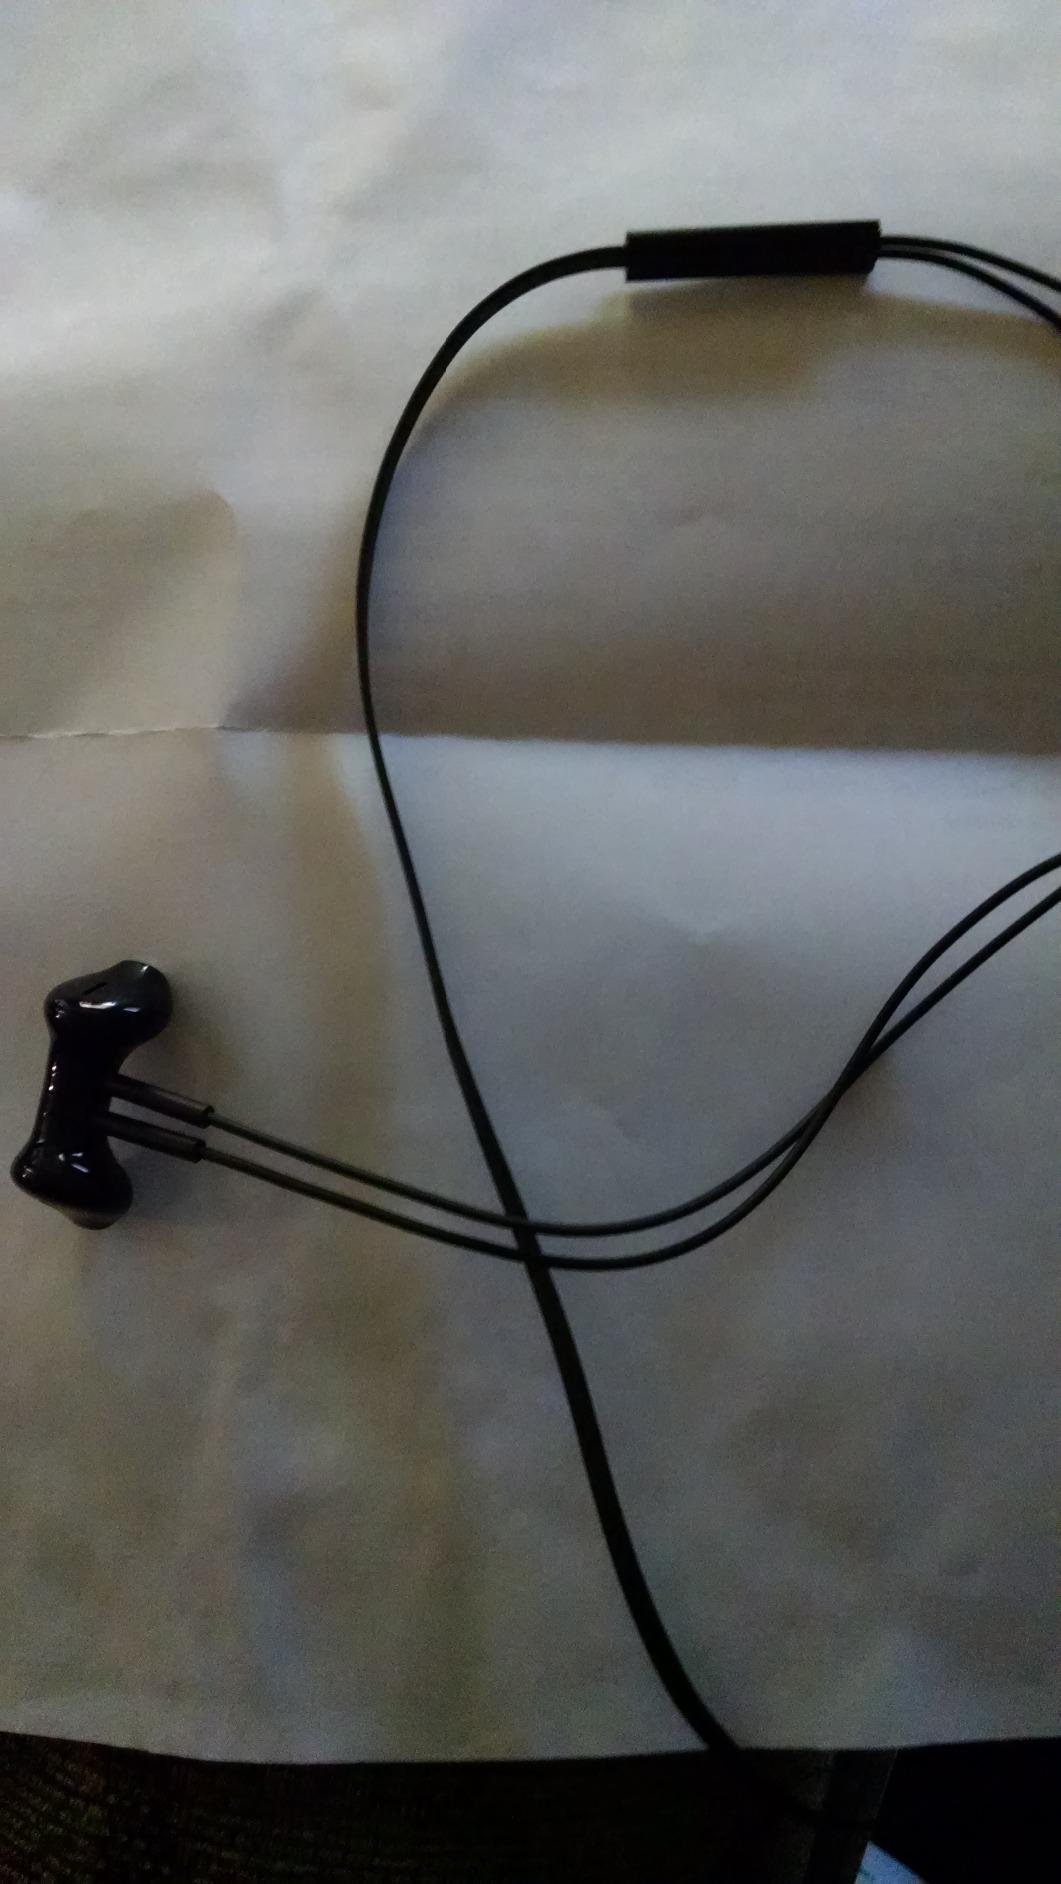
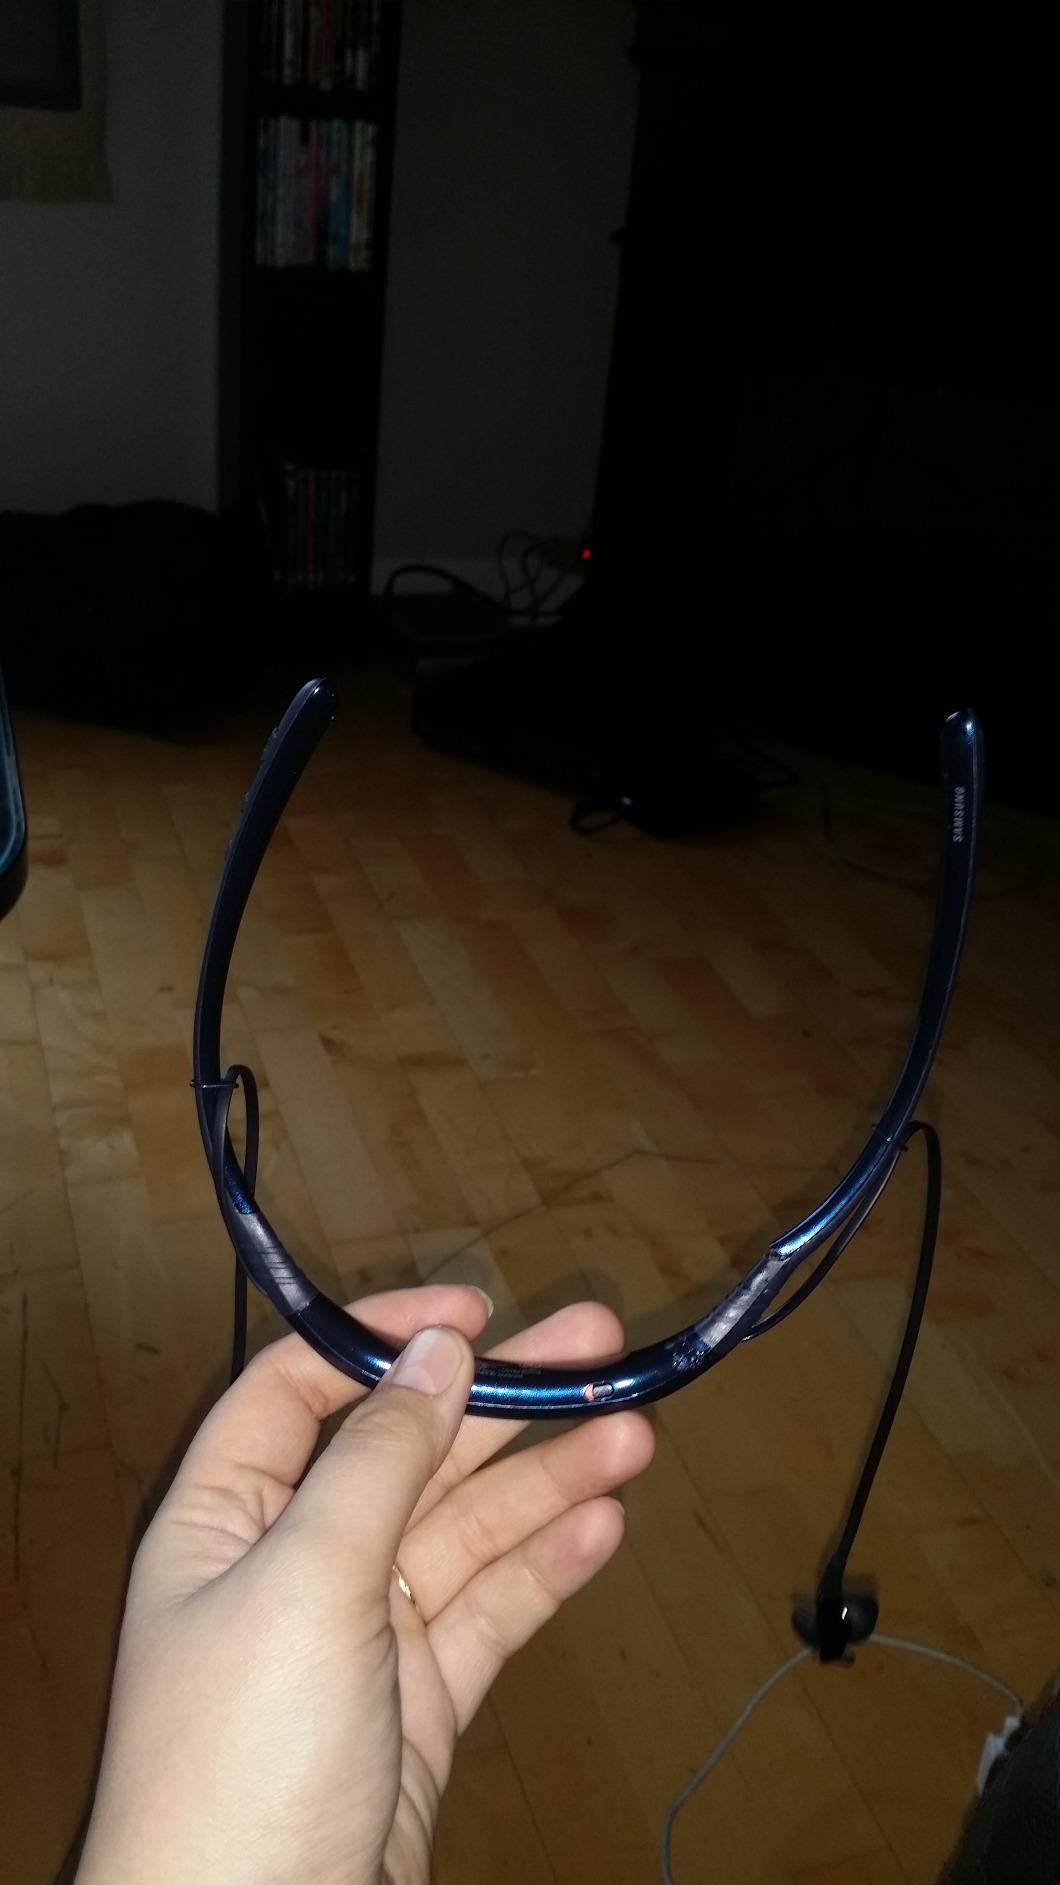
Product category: headphones
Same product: no